Eni Aluko

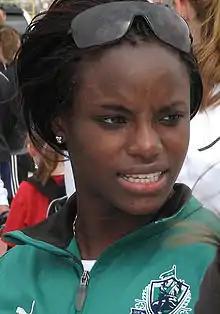
Aluko with Saint Louis Athletica in 2009

Eniola Aluko (born 21 February 1987) is a British football executive, football broadcaster and former professional player who played as a winger and striker. Aluko has been a regular broadcaster for live football on ITV, BT Sport, Amazon Prime and Fox Sports in the USA, including men's Premier League matches and Women's Super League since 2014. She was the first Sporting Director for Angel City FC of the American National women's soccer league and formerly held the position of Sporting Director at Aston Villa W.F.C. from January 2020 to June 2021.